Harbourfront Centre

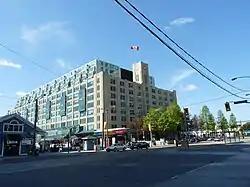
Queen's Quay Terminal was remodelled in 1982 in an effort to revitalize Harbourfront Centre.

The Government of Canada faced mounting criticism from the City of Toronto government due to the amount of money being spent for Montreal on both Expo 67 and the 1976 Summer Olympics. Hence, the Government of Canada decided that it would build Harbourfront Centre and the Government of Ontario would build nearby Ontario Place in order to revitalize Toronto's industrial harbour and increase tourism to the city. As a result, the Government of Canada committed to buying 100 hectares of land to be appropriated for public use.